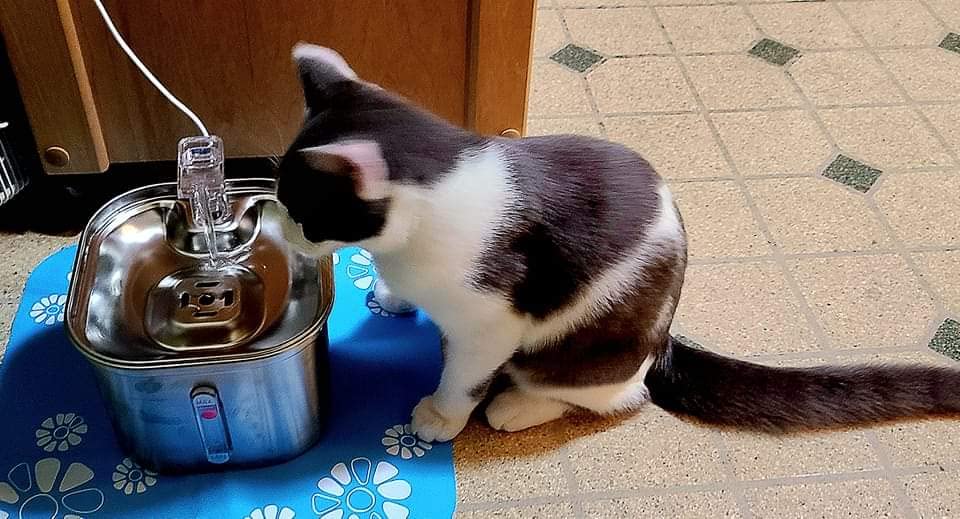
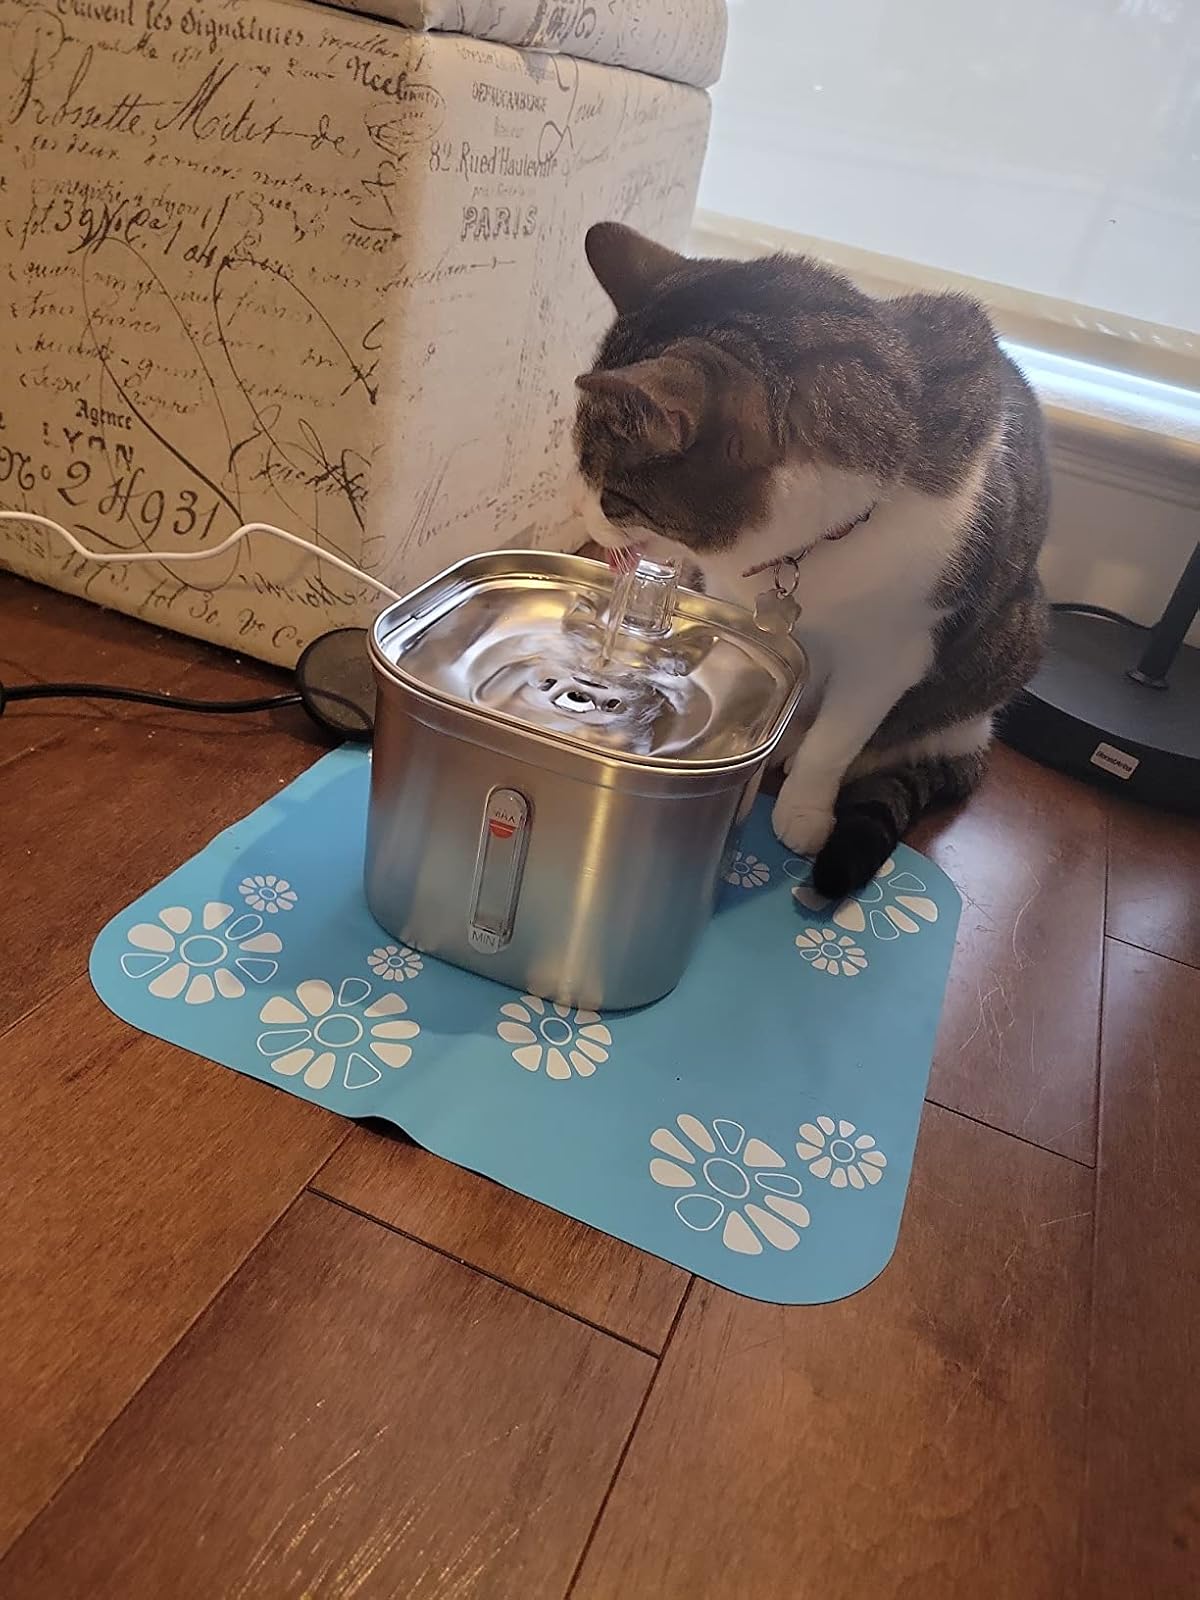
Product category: items_bowl
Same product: yes